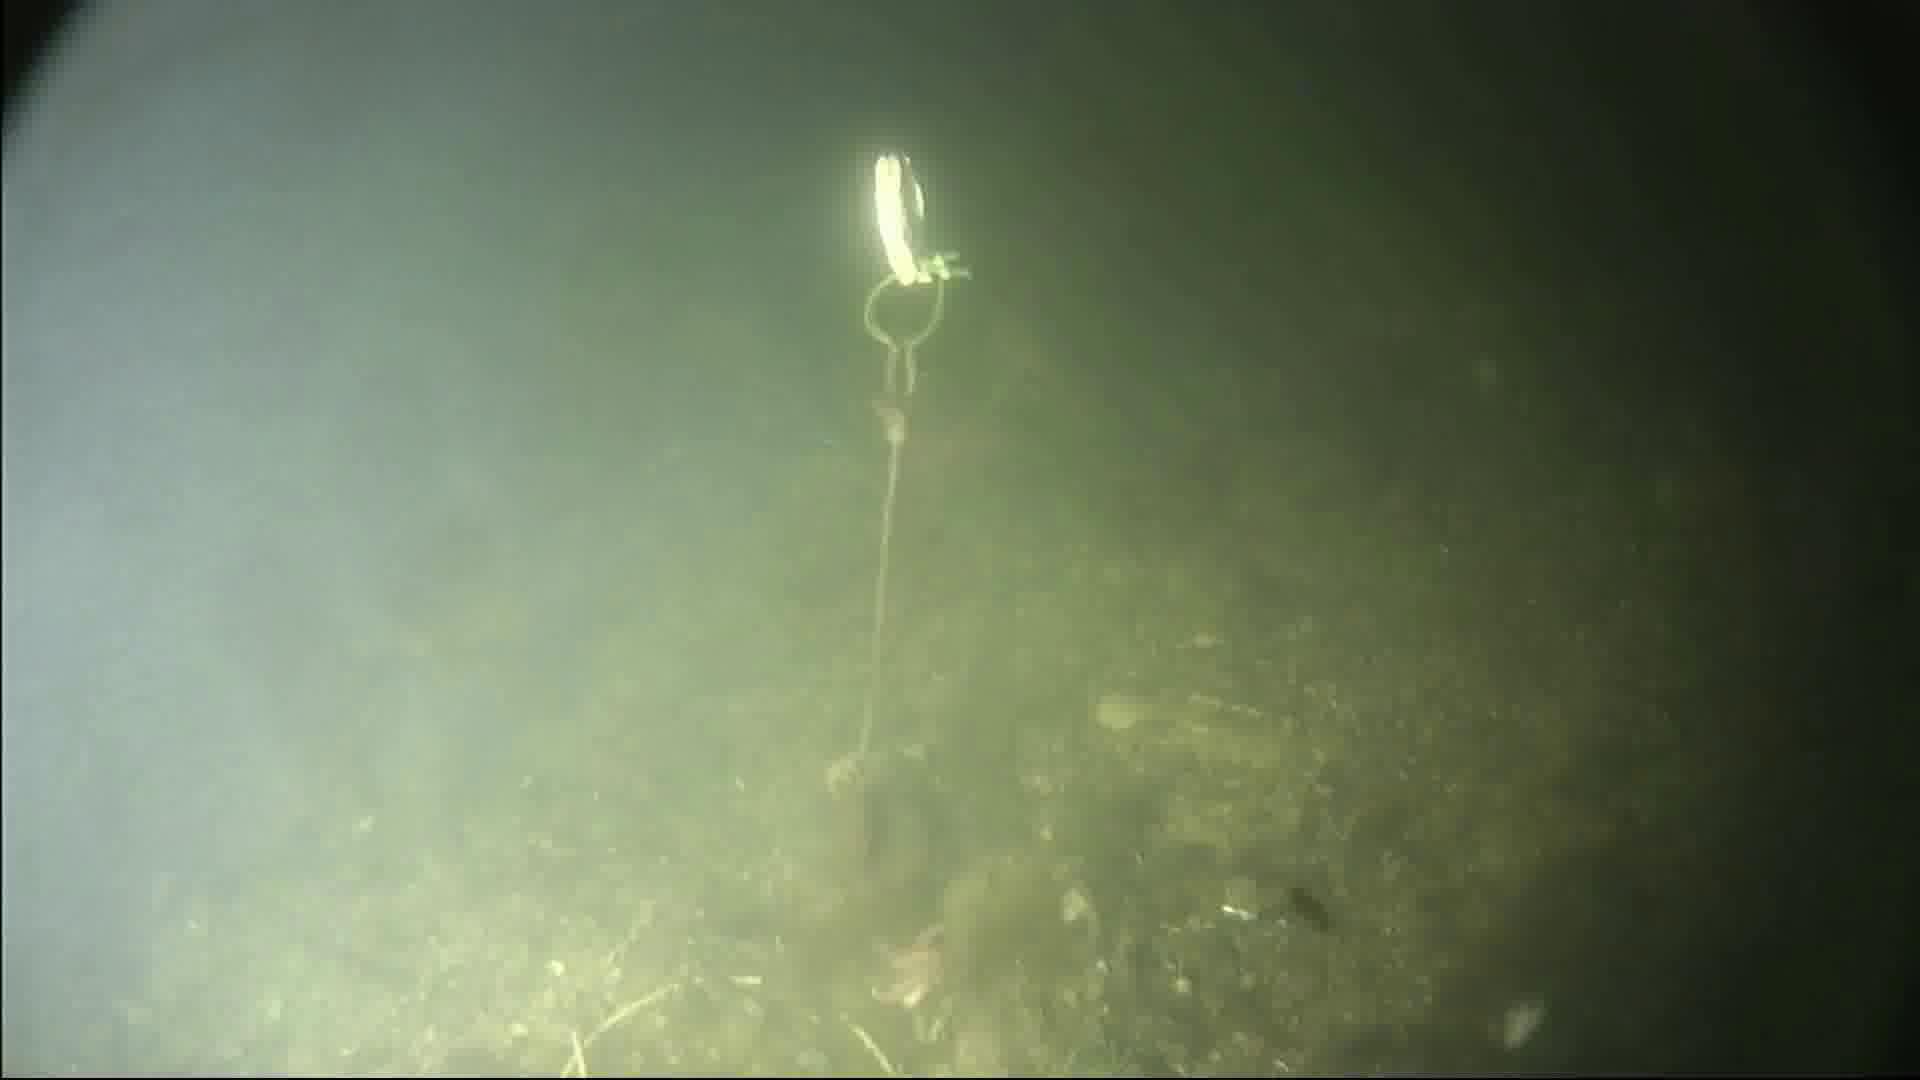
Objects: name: starfish